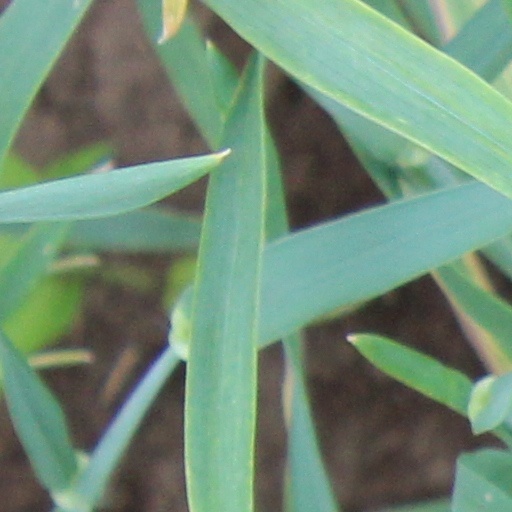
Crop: wheat